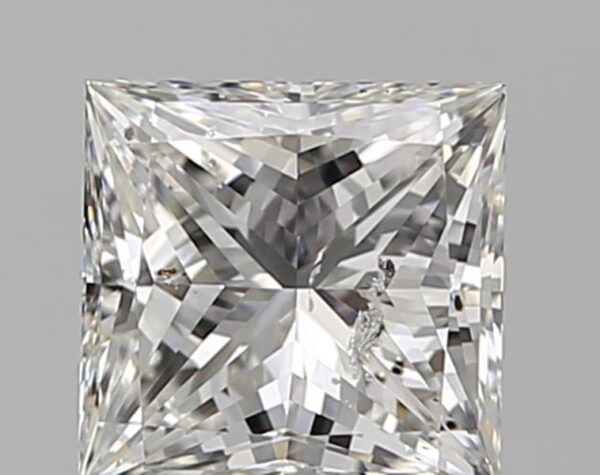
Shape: princess
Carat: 1.01
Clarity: SI2
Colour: G
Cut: EX
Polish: VG
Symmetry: VG
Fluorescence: VSL
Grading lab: IGI
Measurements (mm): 5.62 x 5.46 x 3.85